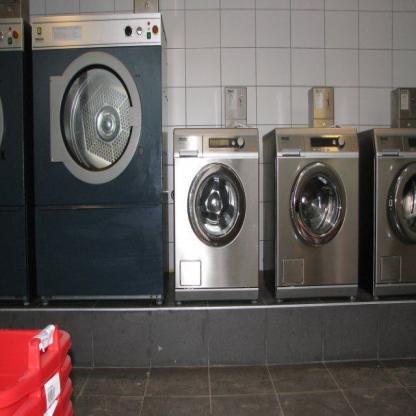
Scene: Indoor